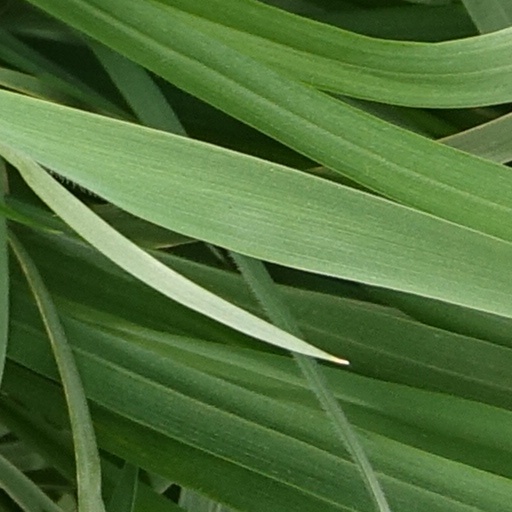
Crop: wheat